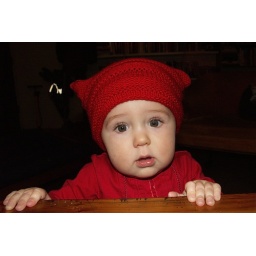
in new red hat